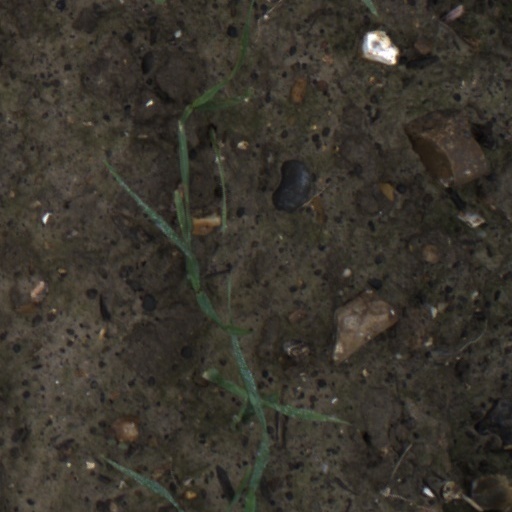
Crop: wheat